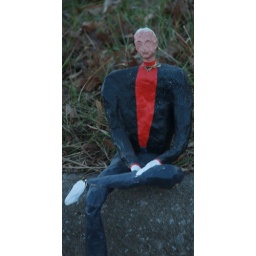
This guy was sitting on one of the busiest roads in my town.